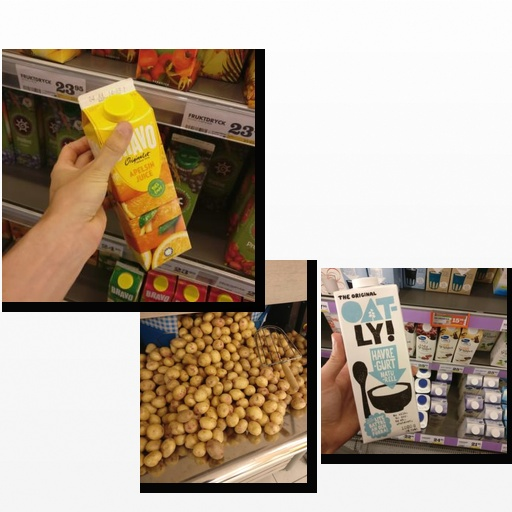
Food items: potato, oat_yogurt, orange_juice